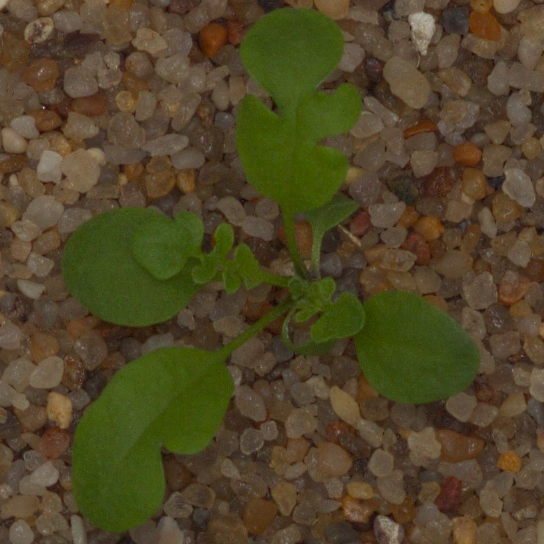
Label: shepherds_purse